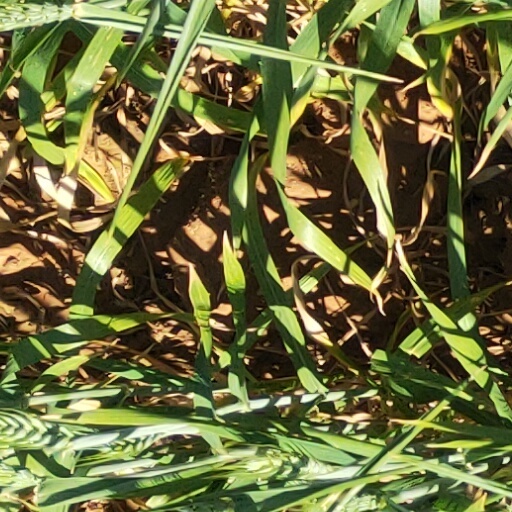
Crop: wheat